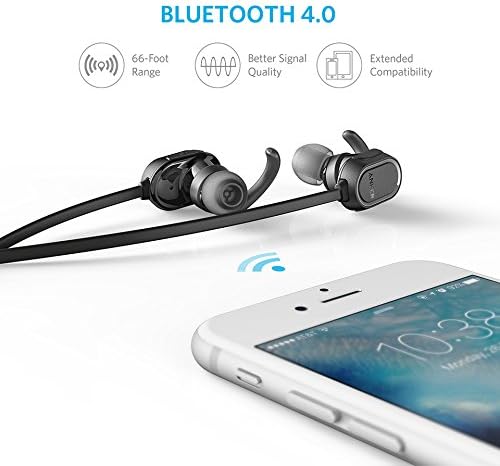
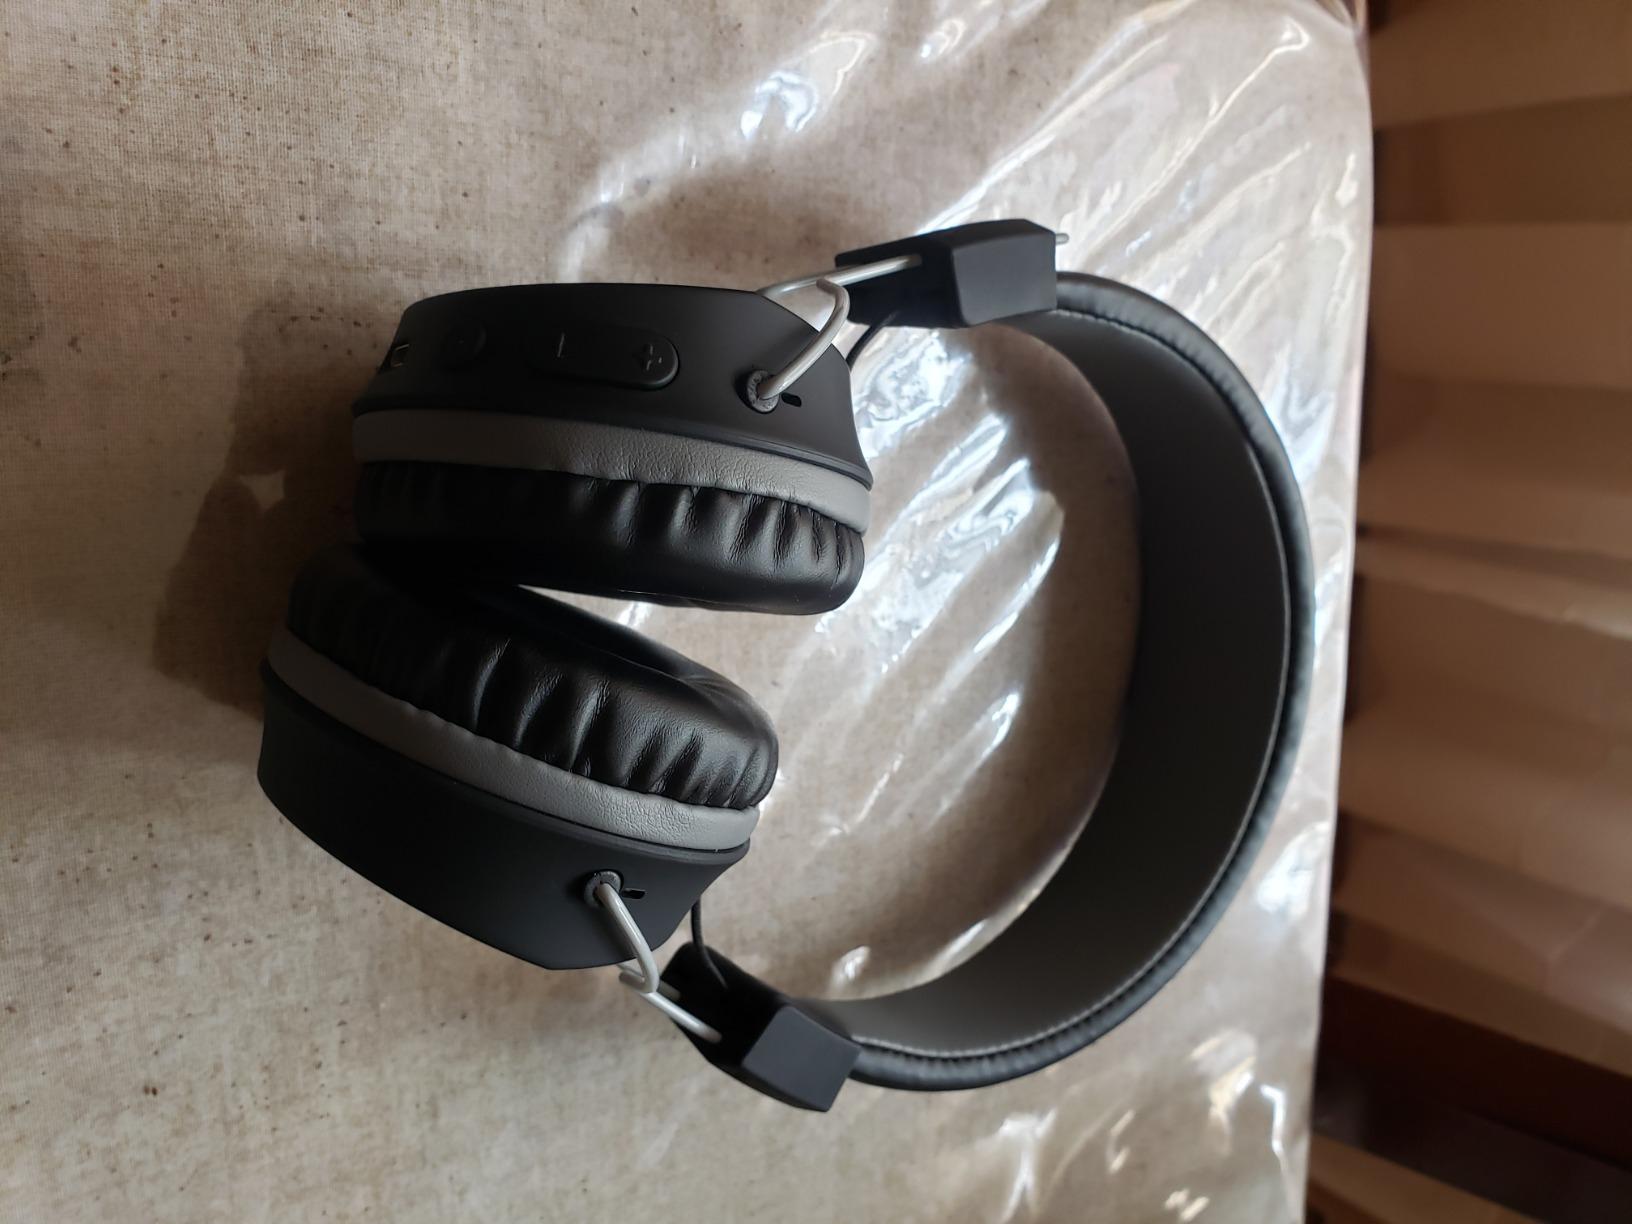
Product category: headphones
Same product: no